Concord, New Hampshire

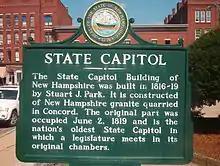
New Hampshire historical marker

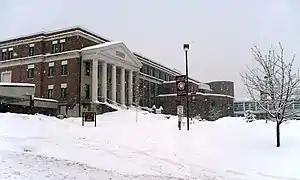
Concord High School during a 2007 snowstorm

Concord leans strongly Democratic in presidential elections; the last Republican nominee to carry the city was then Vice President George H. W. Bush in 1988. Voter turnout was 72.7% in the 2020 general election, down from 76.2% in 2016, but still above the 2020 national turnout of 66.7%.